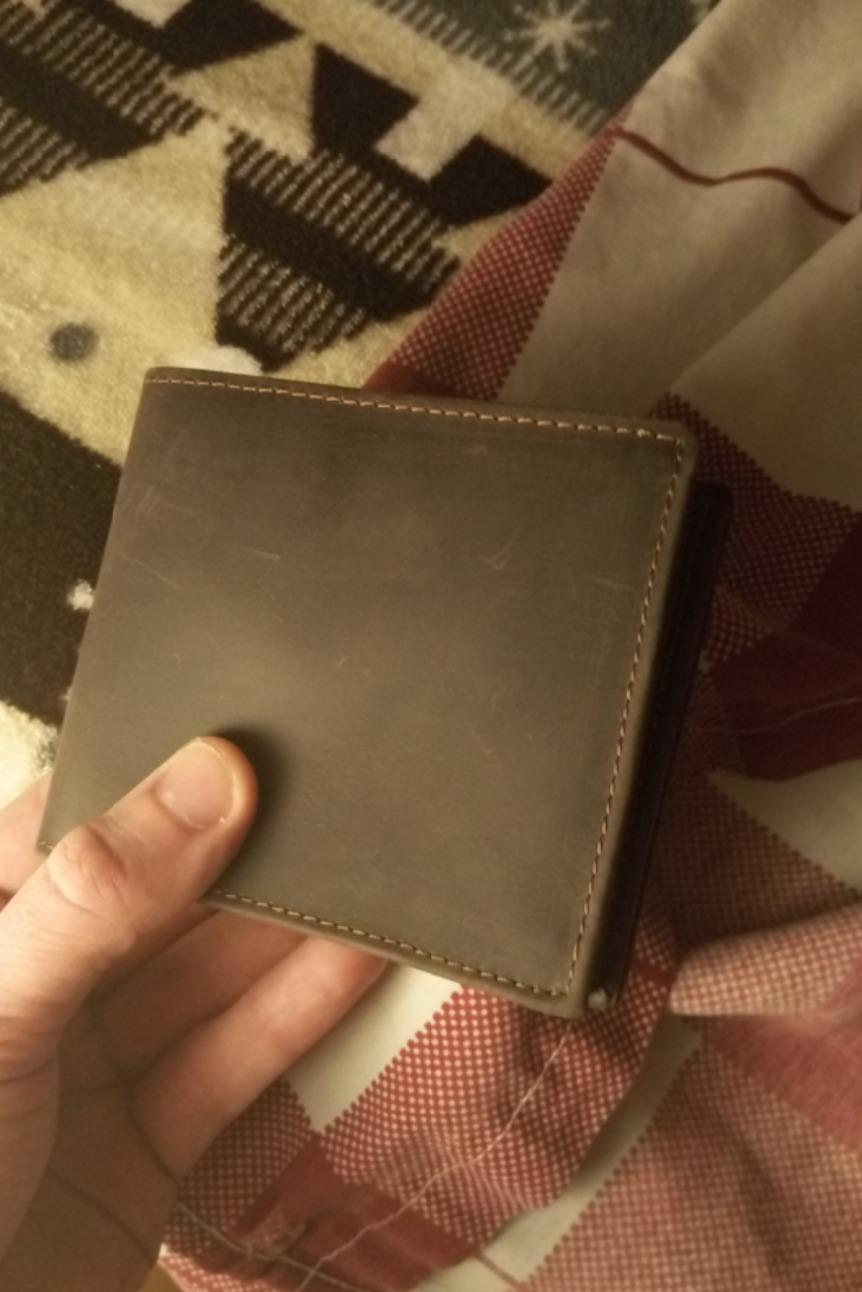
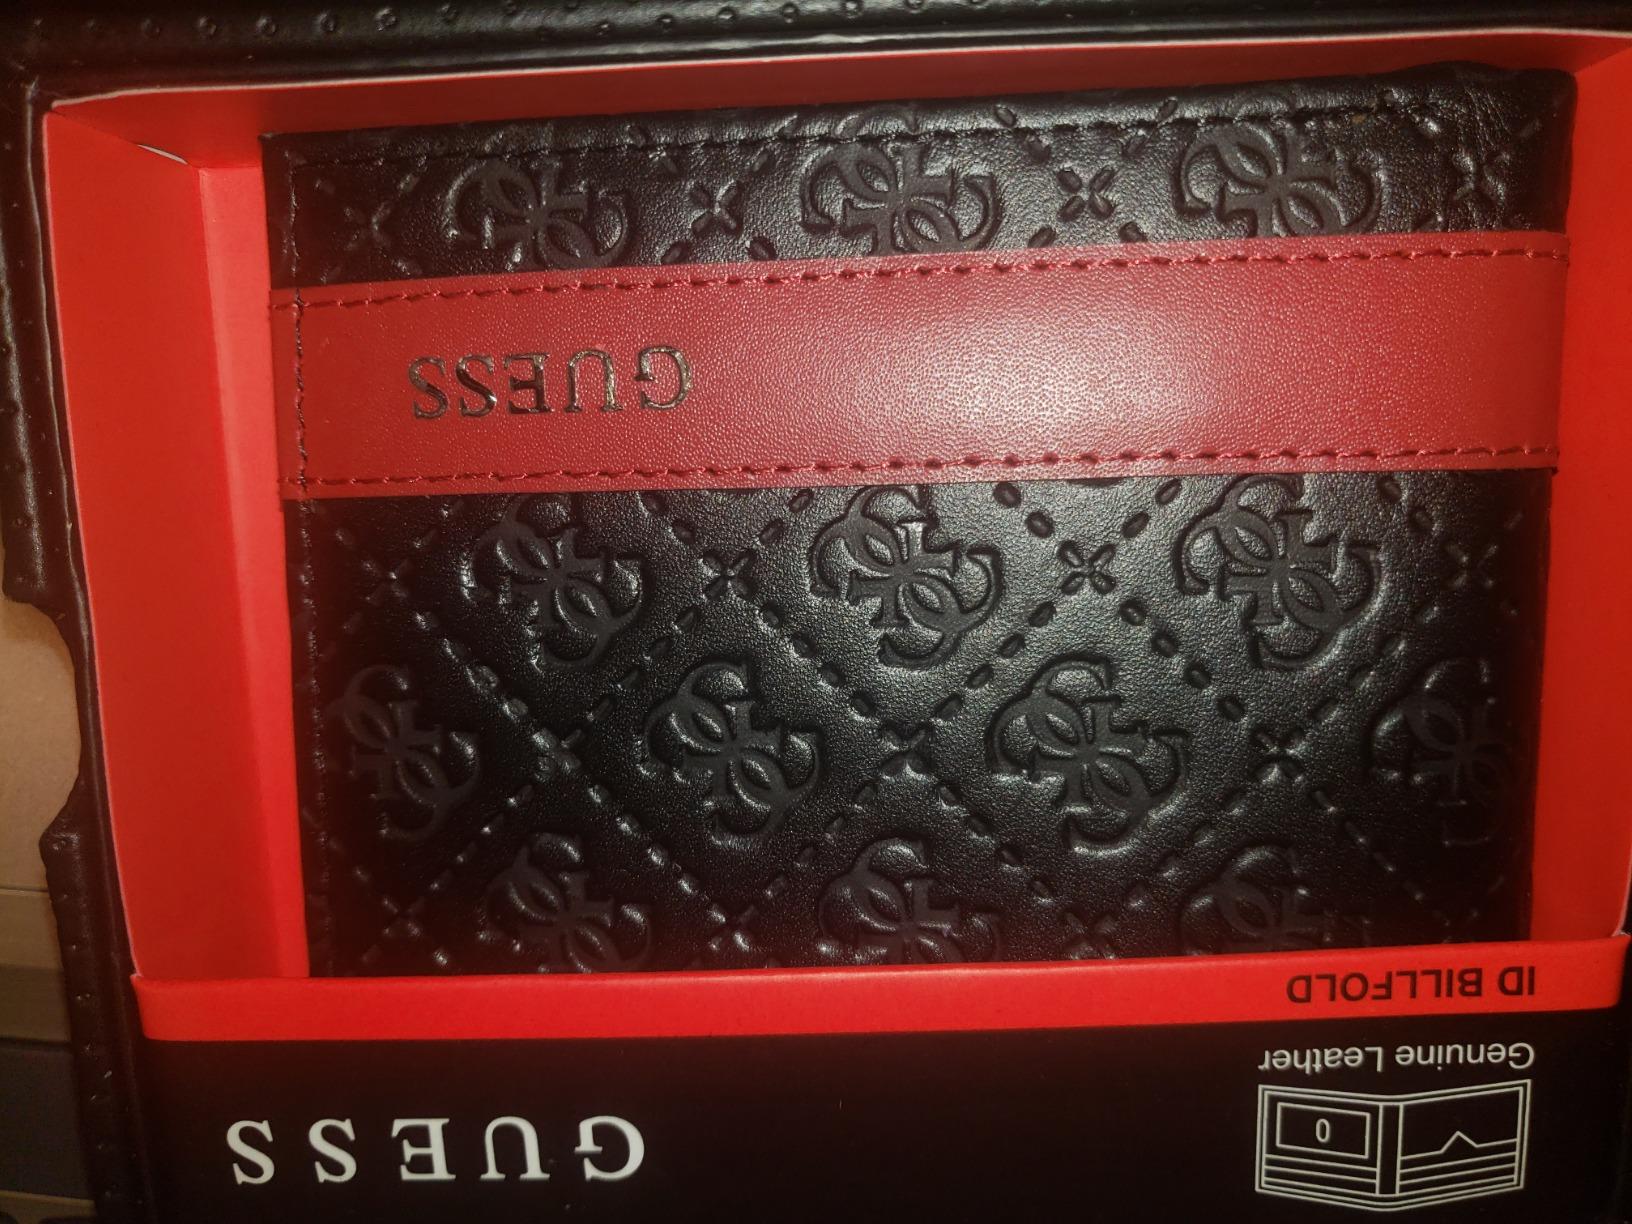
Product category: accessories_wallet
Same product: no